Antalya Province

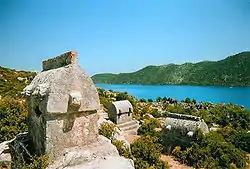
Lycian tombs in Simena

Before the Ancient Roman conquest Lycia was a polity with the first democratic constitution in the world, which later partly inspired the U.S. Constitution.